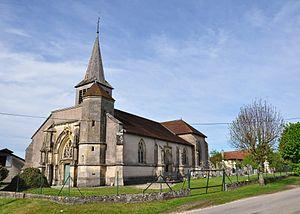
Église paroissiale Saint-Jean-Baptiste et cimetière de Foucaucourt-sur-Thabas (Canton Seuil-d'Argonne, Département de la Meuse, région Lorraine, France). Cette église est un monument historique.
Cet article recense les monuments historiques de la Meuse, en France.
Foucaucourt-sur-Thabas est une commune française située dans le département de la Meuse, en région Grand Est.